Porbeagle

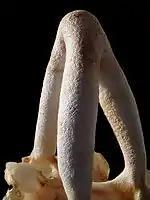
The calcified rostral (snout) cartilages of a porbeagle: Its specific epithet "nasus" means "nose".

The etymology of the word "porbeagle" is obscure. A common suggestion is that it combines "porpoise" and "beagle", referencing this shark's shape and tenacious hunting habits. Another is that it is derived from the Cornish "porth", meaning "harbor", and "bugel", meaning "shepherd". The "Oxford English Dictionary" states that the word was either borrowed from Cornish or formed from a Cornish first element with the English "beagle". The "Dictionary" also notes that no evidence exists for a connection to the French "porc", meaning "swine", or to "porpoise", as has been proposed. Other common names for the porbeagle include Atlantic mackerel shark, Beaumaris shark, bottle-nosed shark, and blue dog.